1882–83 West Bromwich Albion F.C. season

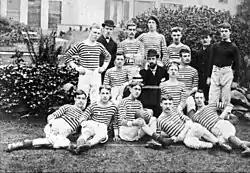
The winning Albion team display the Staffordshire Cup.

Albion, taking part in the Staffordshire Senior Cup for the first time, defeated Bloxwich Strollers 4–0 in the first round replay, following a 3–3 draw. In round two, Albion met local rivals Aston Villa for the first time, and after another 3–3 draw, won the replay with a goal from George Timmins. The team drew 2–2 in the third round, but their opponents St George's were then disqualified from the competition for fielding two ineligible players in the match, so Albion progressed by default. In the semi-final against Leek White Star, Harry Aston scored a hat-trick as Albion won 8–0 to reach a cup final for the first time.